William Howard Taft

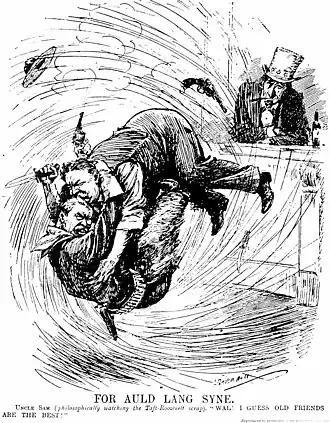
Taft and Roosevelt – political enemies in 1912

Taft was a supporter of settling international disputes by arbitration, and he negotiated treaties with Great Britain and with France providing that differences be arbitrated. These were signed in August 1911. Neither Taft nor Knox (a former senator) consulted with members of the Senate during the negotiating process. By then many Republicans were opposed to Taft and the president felt that lobbying too hard for the treaties might cause their defeat. He made some speeches supporting the treaties in October, but the Senate added amendments Taft could not accept, killing the agreements.